Dicta Johnson

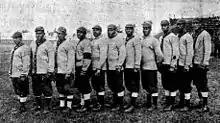
1910 St. Paul Gophers

In 1910 and 1911, Johnson followed many of his fellow Chicago players to the St. Paul Colored Gophers team, which became the Twin Cities Gophers in 1911. There he would play with Candy Jim Taylor, William Binga, Mule Armstrong, Sherman Barton, Johnny Davis and future College Football Hall of Fame legend Bobby Marshall.